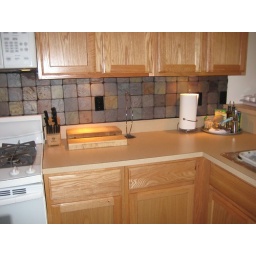
The back splash with the under cabinet puck lights...and all my kitchen counter stuff.